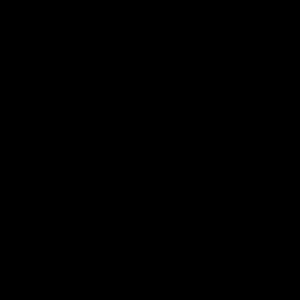
La paix est un concept qui désigne un état de calme ou de tranquillité ainsi que l'absence de perturbation, de trouble, de guerre et de conflit. Elle correspond aussi à un idéal social et politique.
La dissuasion nucléaire est l'un des aspects majeurs de la guerre froide entre les États-Unis et l'URSS, non que l'arme nucléaire soit à l'origine de leur face à face, mais parce qu'elle joue un rôle central dans les stratégies de sécurité nationale et les relations internationales durant toute cette période de l'histoire.
Le mouvement antinucléaire désigne l'ensemble des personnes et organisations qui s'opposent de façon générale à l'utilisation civile ou militaire de l'énergie nucléaire sous quelque forme que ce soit. Cette opposition peut s'étendre de la bombe atomique aux différentes armes utilisant l’uranium appauvri, jusqu'à la production d’électricité d’origine nucléaire, l'irradiation des aliments et l’utilisation de la radioactivité.
Dès ses origines, l'anarchisme a joué un rôle important dans la promotion de l'amour libre.
Peace and love /piːs ən lʌv/ est une expression de la langue anglaise signifiant « paix et amour », employée comme signe de reconnaissance dans les années 1960 par les hippies, et à laquelle est associé le symbole de la paix ☮, qui fut employé sur de nombreuses bannières mais surtout sur pléthore de T-shirts portés par les hippies ou plus généralement par la "génération Woodstock" - T-shirts qui ont fait sensation de par leur facilité de personnalisation et leur simplicité d'usage - pour protester contre l'armement nucléaire, contre la guerre du Vietnam ou encore afin d'exprimer leur volonté d'un avenir sain sans pollution.
Les États-Unis sont l'un des neuf États qui possèdent l'arme nucléaire au début du XXIᵉ siècle. Ils sont le premier pays à avoir développé des armes nucléaires et le seul à les avoir utilisées en temps de guerre lors des bombardements atomiques de Hiroshima et Nagasaki.